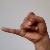
The image shows a hand gesture representing the letter 'J' in Indian Sign Language.